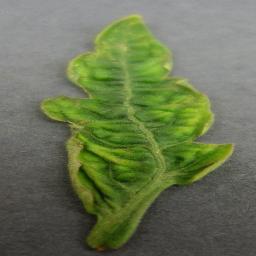
Label: Tomato___Tomato_Yellow_Leaf_Curl_Virus